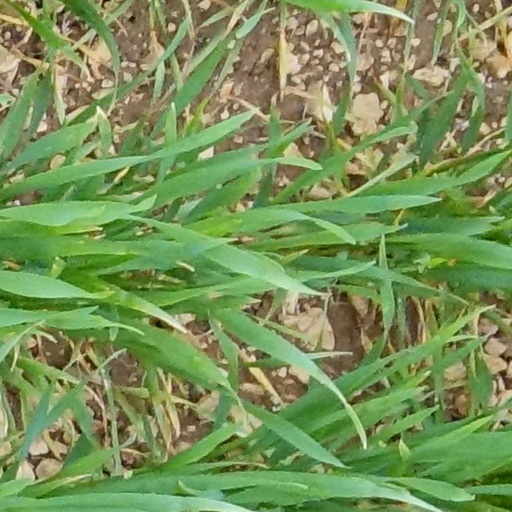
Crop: wheat